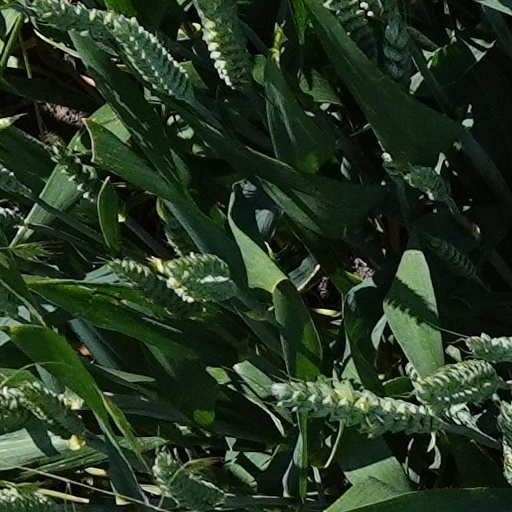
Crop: wheat